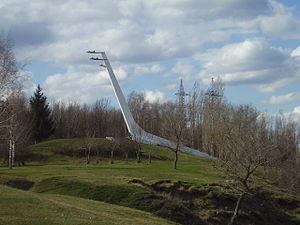
ville Semilouki, Monument - aviateurs 2e armée de l'air du Front de Voronej.
Semilouki est une ville de l'oblast de Voronej, en Russie, et le centre administratif du raïon de Semilouki. Sa population s'élevait à 26 505 habitants en 2014.